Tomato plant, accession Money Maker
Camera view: horizontal (90 deg, fisheye); turntable rotation: 150 degrees
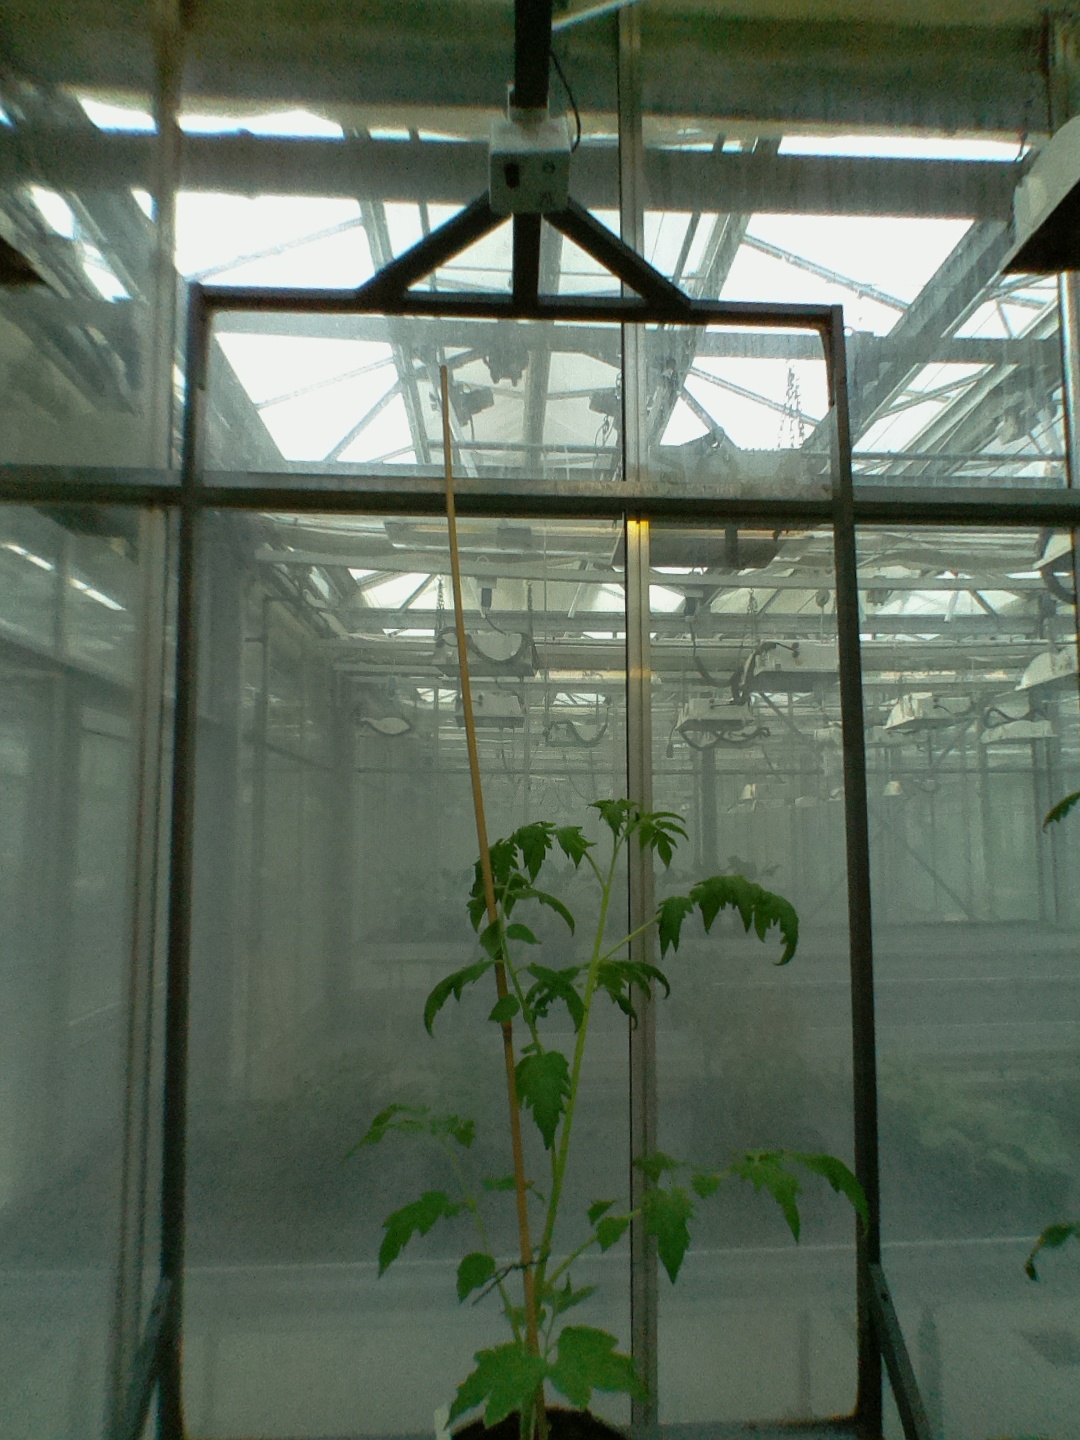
BBCH growth stage 14: 8 of true leaves visible